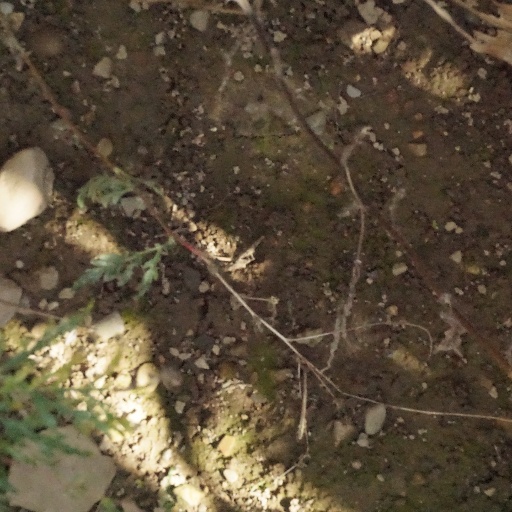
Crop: maize; corn